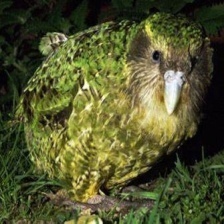
Species: KAKAPO
Scientific name: STRIGOPS HABROPTILUS